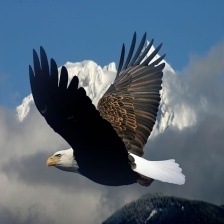
Species: BALD EAGLE
Scientific name: HALIAEETUS LEUCOCEPHALUS